Marie Silkeberg

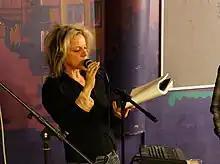
Marie Silkeberg reads from Material, 2011

Silkeberg is primarily a poet and has been publishing books since 1990. She has also written drama and essays, and has translated, among others, Marguerite Duras, the Danish poets Inger Christensen, Pia Tafdrup, and Mette Moestrup, and the American poets Susan Howe, Rosmarie Waldrop, Claudia Rankine (together with Jenny Tunedal), Alice Notley and Anne Boyer. Most of her books have been published by the esteemed Swedish publishing house Albert Bonniers Förlag. She has been teaching as an adjunct professor and professor in Creative Writing at Valand Academy at The University of Gothenburg from 2004 to 2014 and HCA Academy Visiting professor at the Department for Study of Culture, University of Southern Denmark 2015-2018.